Answer in natural language. Considering the relative positions, is black colour tv stand to the left or right of coffee table? Choose between the following options: left or right
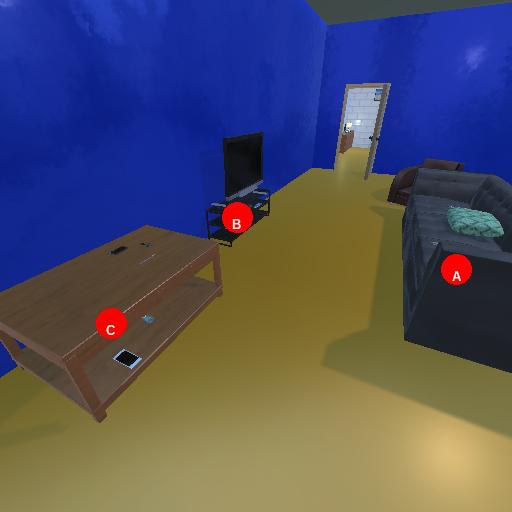
<answer>right</answer>